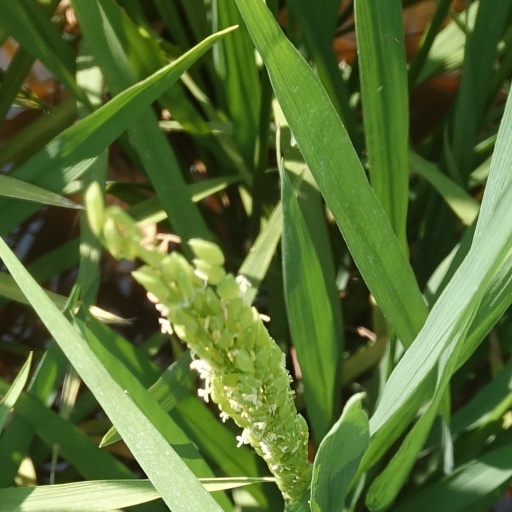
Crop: rice